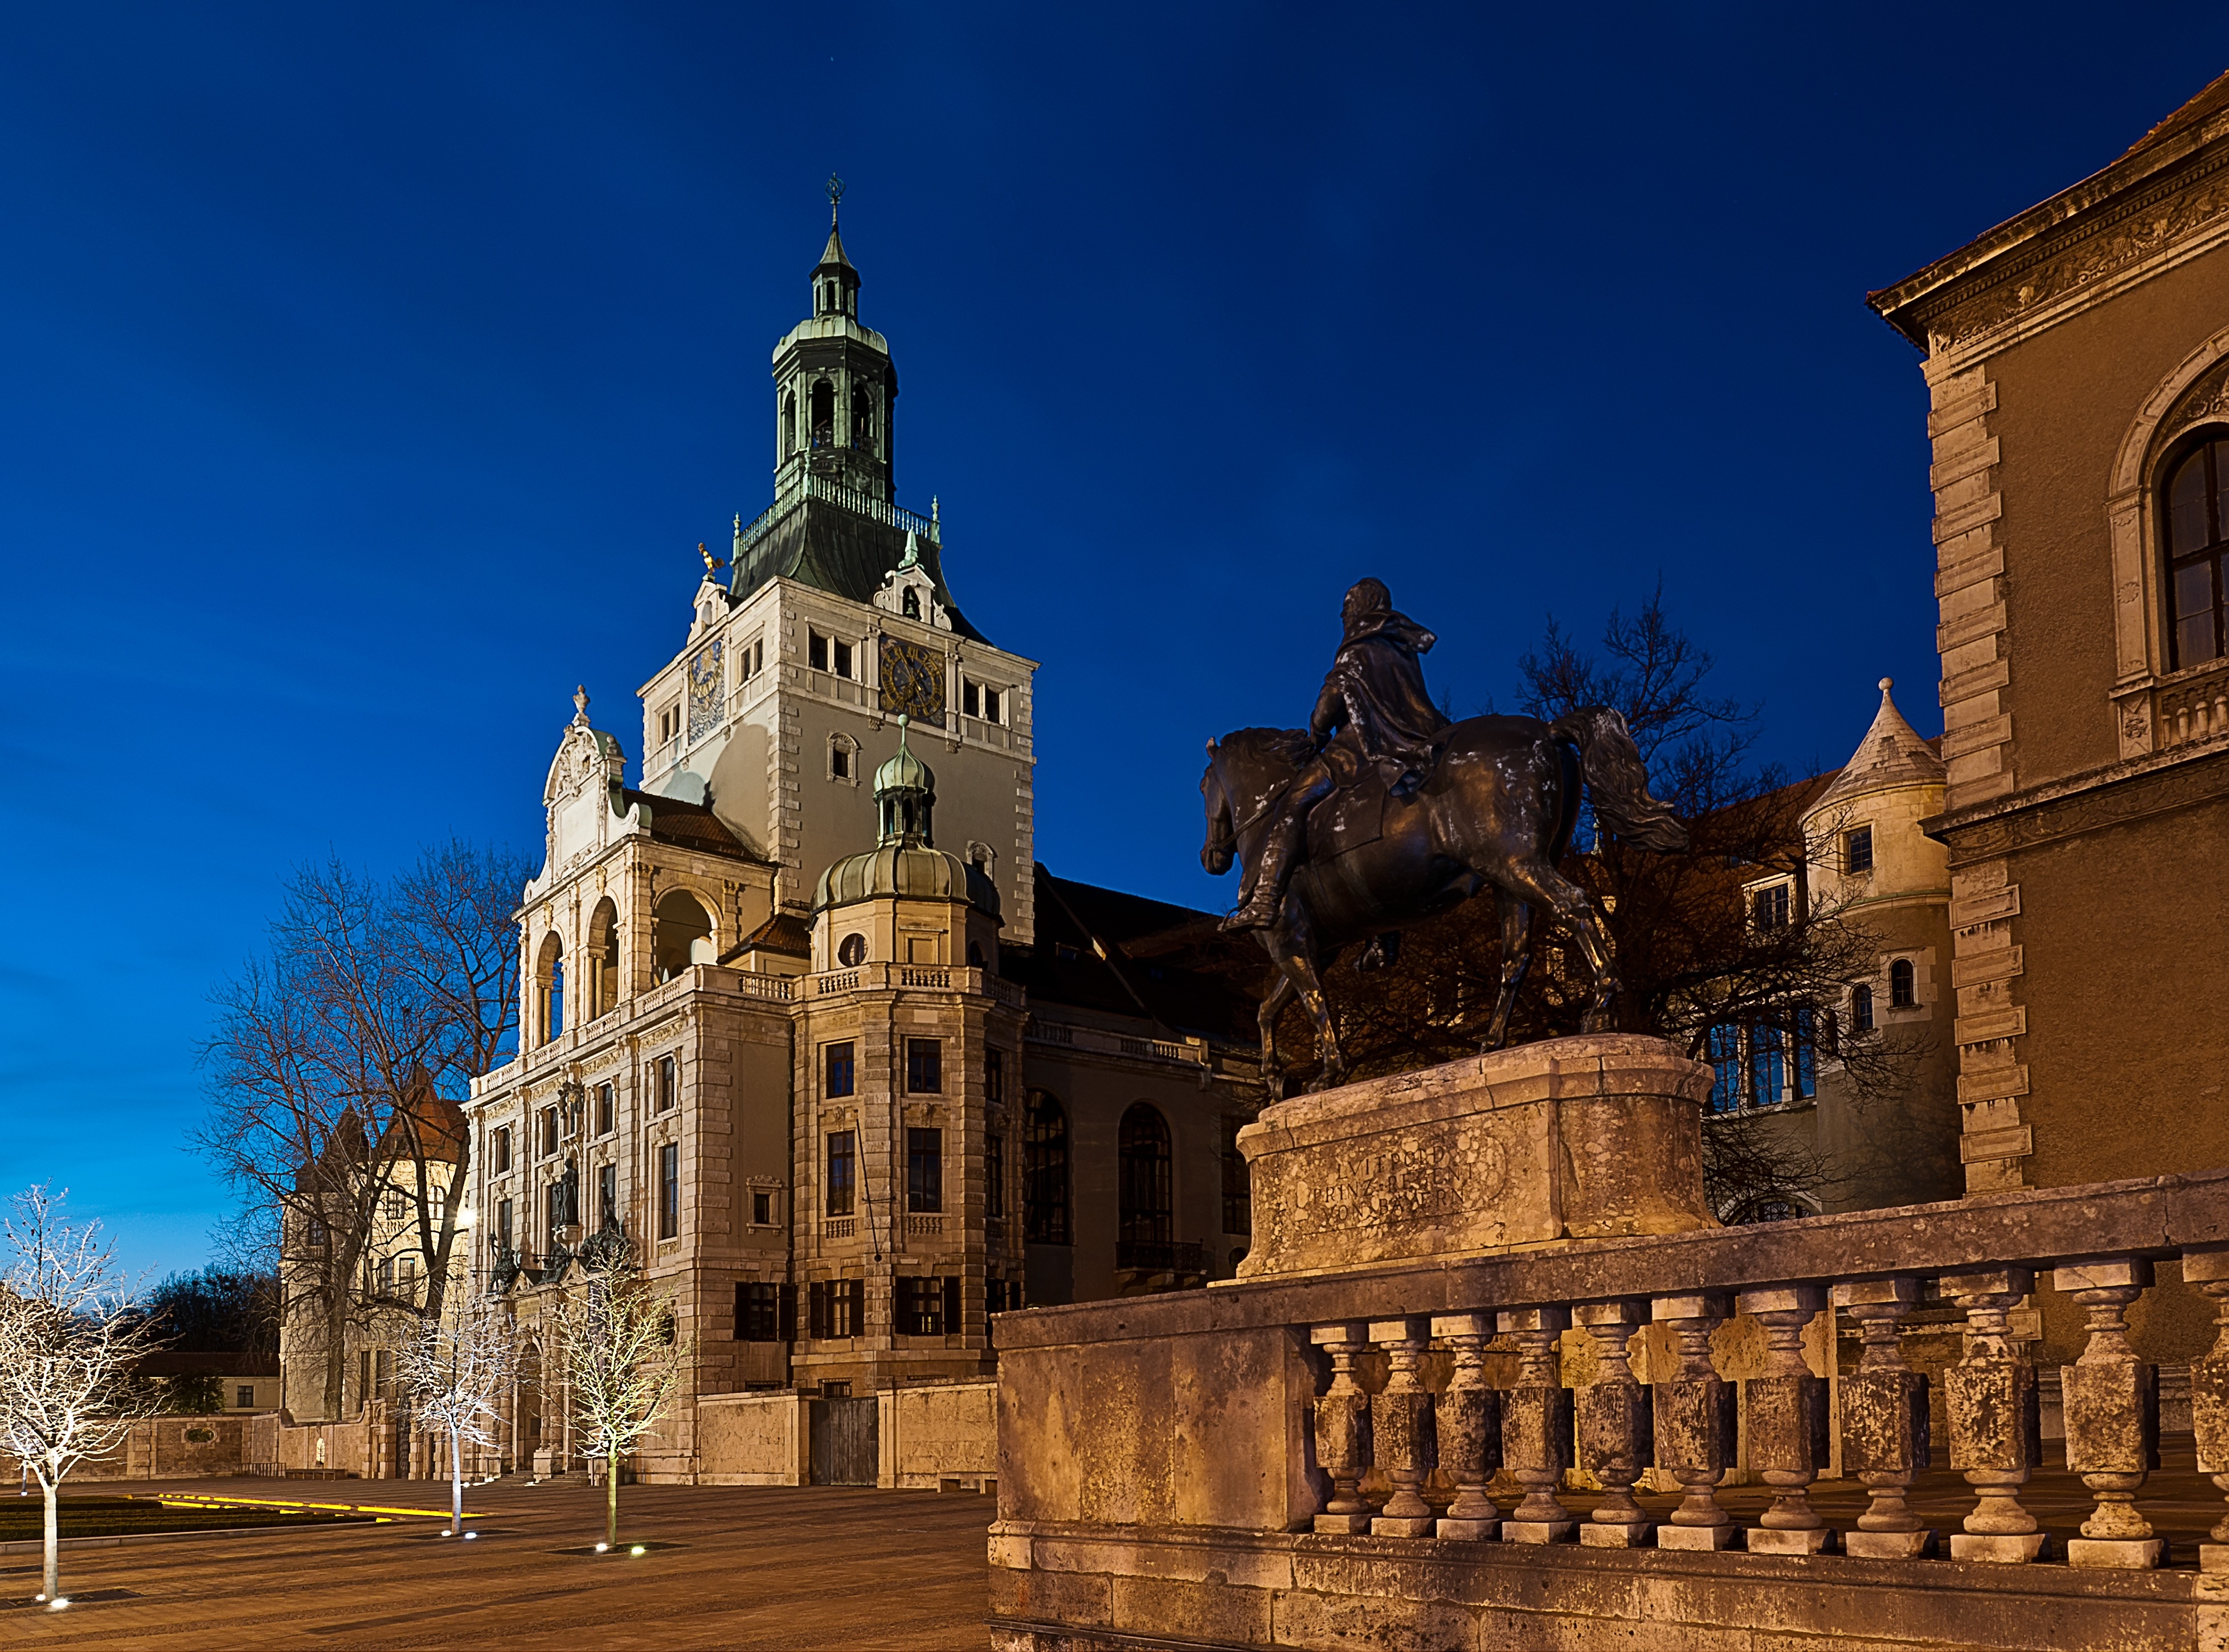
wood, antique, town, building, chateau, palace, old, city, stone, cityscape, evening, museum, landmark, human, facade, church, cathedral, tourism, door, place of worship, painting, flowers, old town, sculpture, art, figure, knight, monastery, helm, weapons, germany, christianity, town square, bavaria, basilica, carving, tradition, historically, gloss, middle ages, munich, oktoberfest, marienplatz, isar, night photograph, armor, upper bavaria, sand stone, ritterruestung, harnisch, national museum, angel face, armor knight, ancient history, human settlement